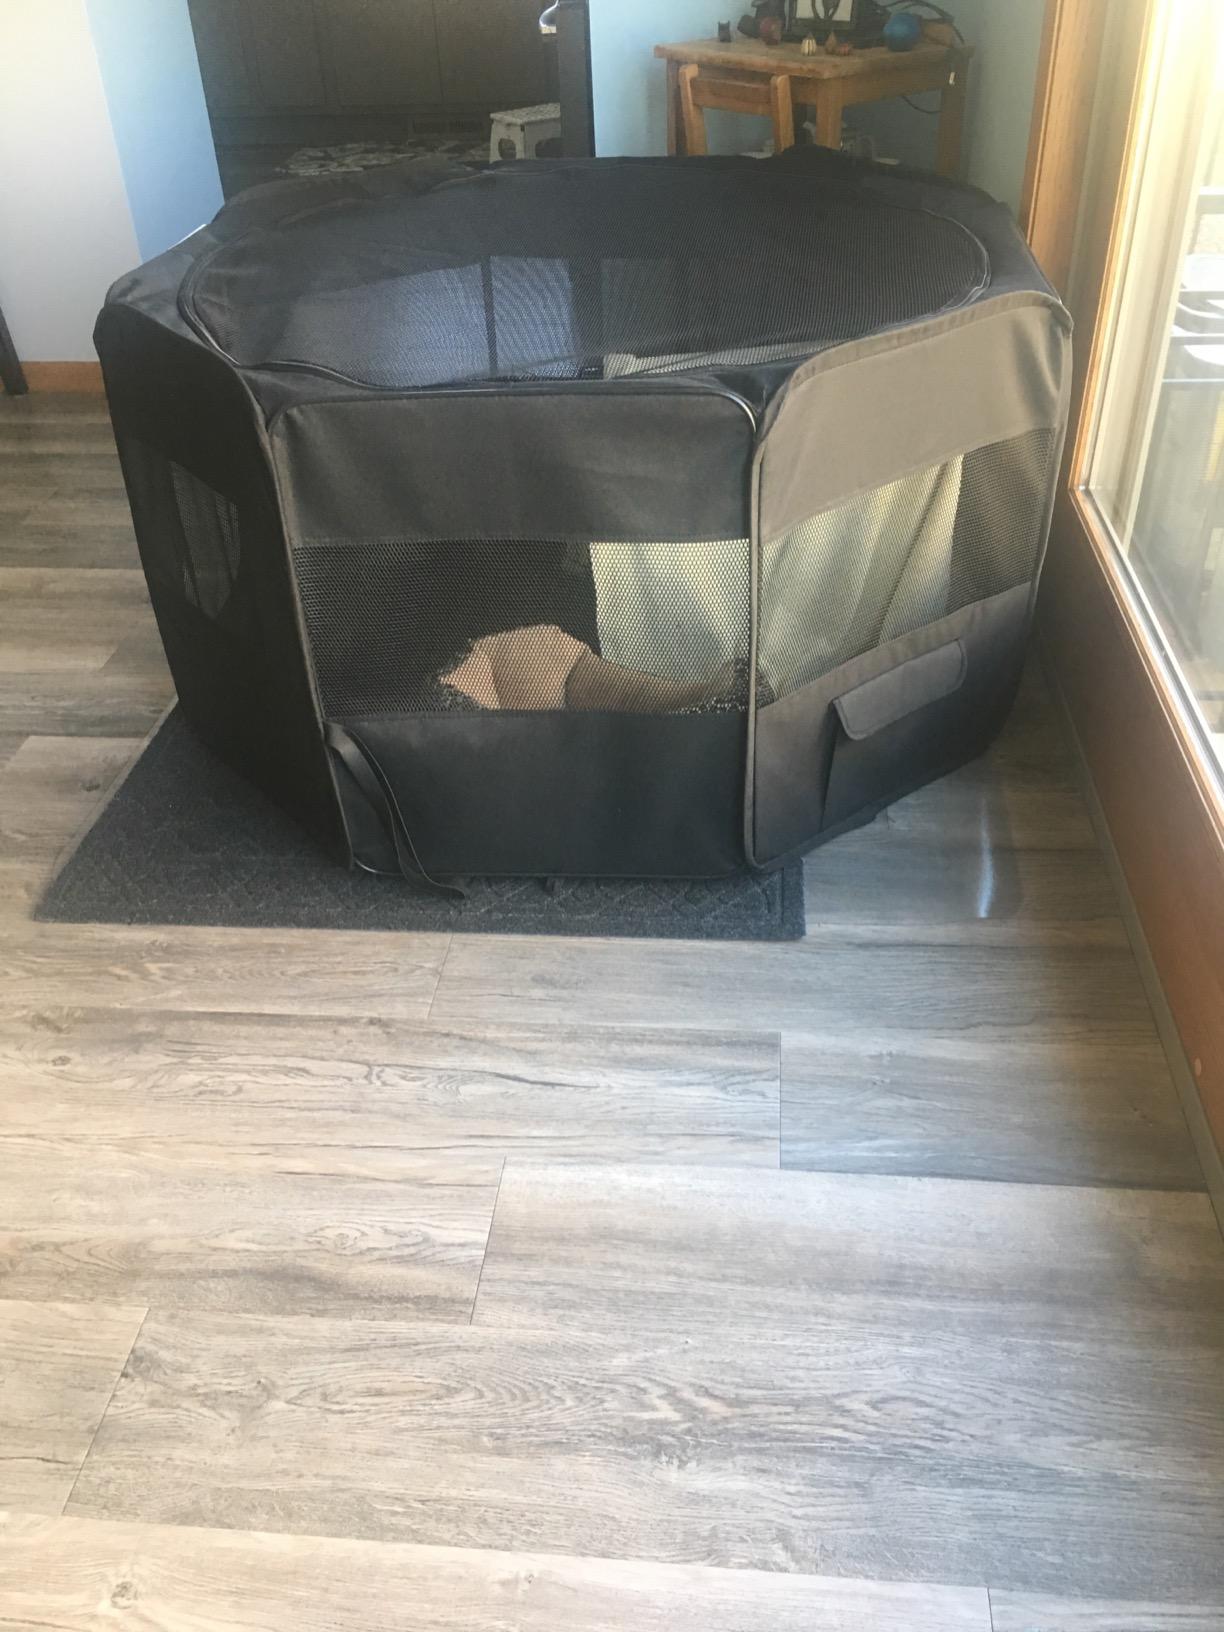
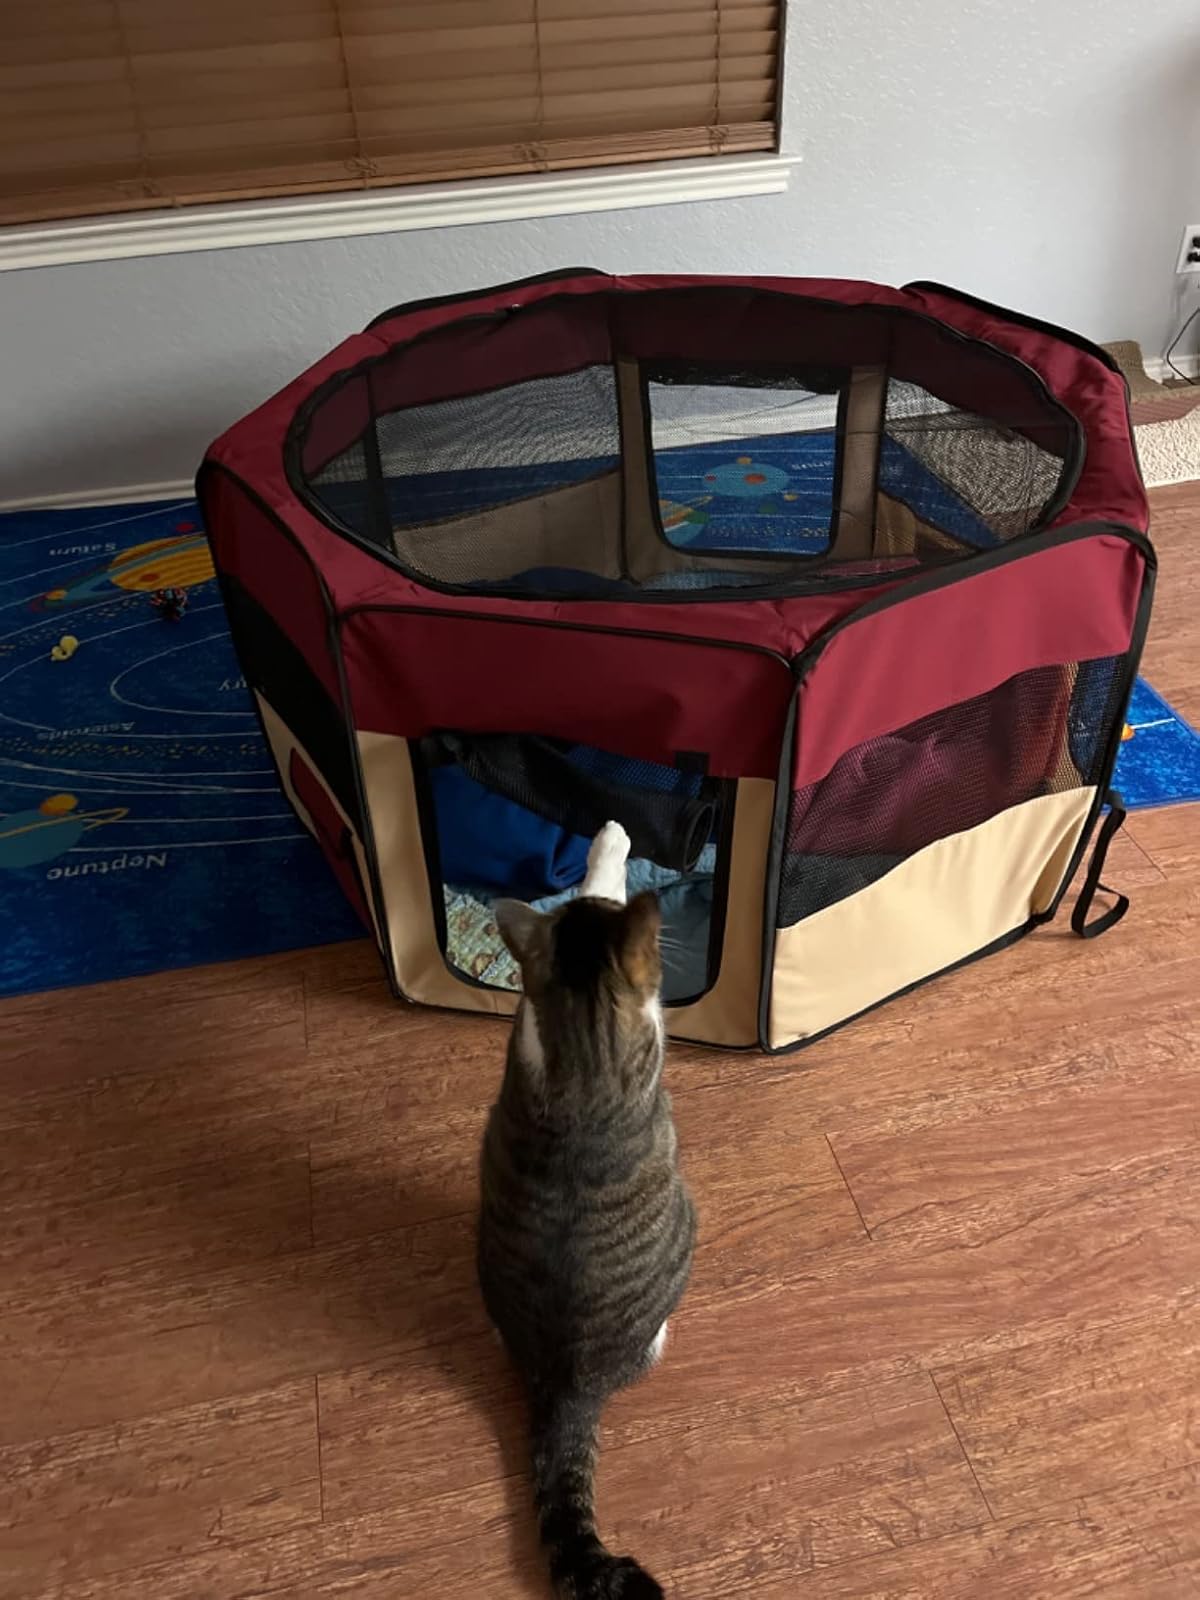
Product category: items_kennel
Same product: no